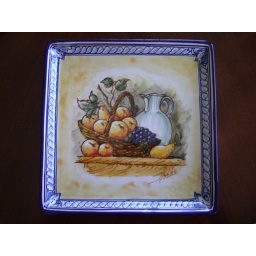
We found this plate in a craft shop in a smaller street behind the Sinagoga del Transito.